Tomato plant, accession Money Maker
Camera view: vertical (180 deg); turntable rotation: 240 degrees
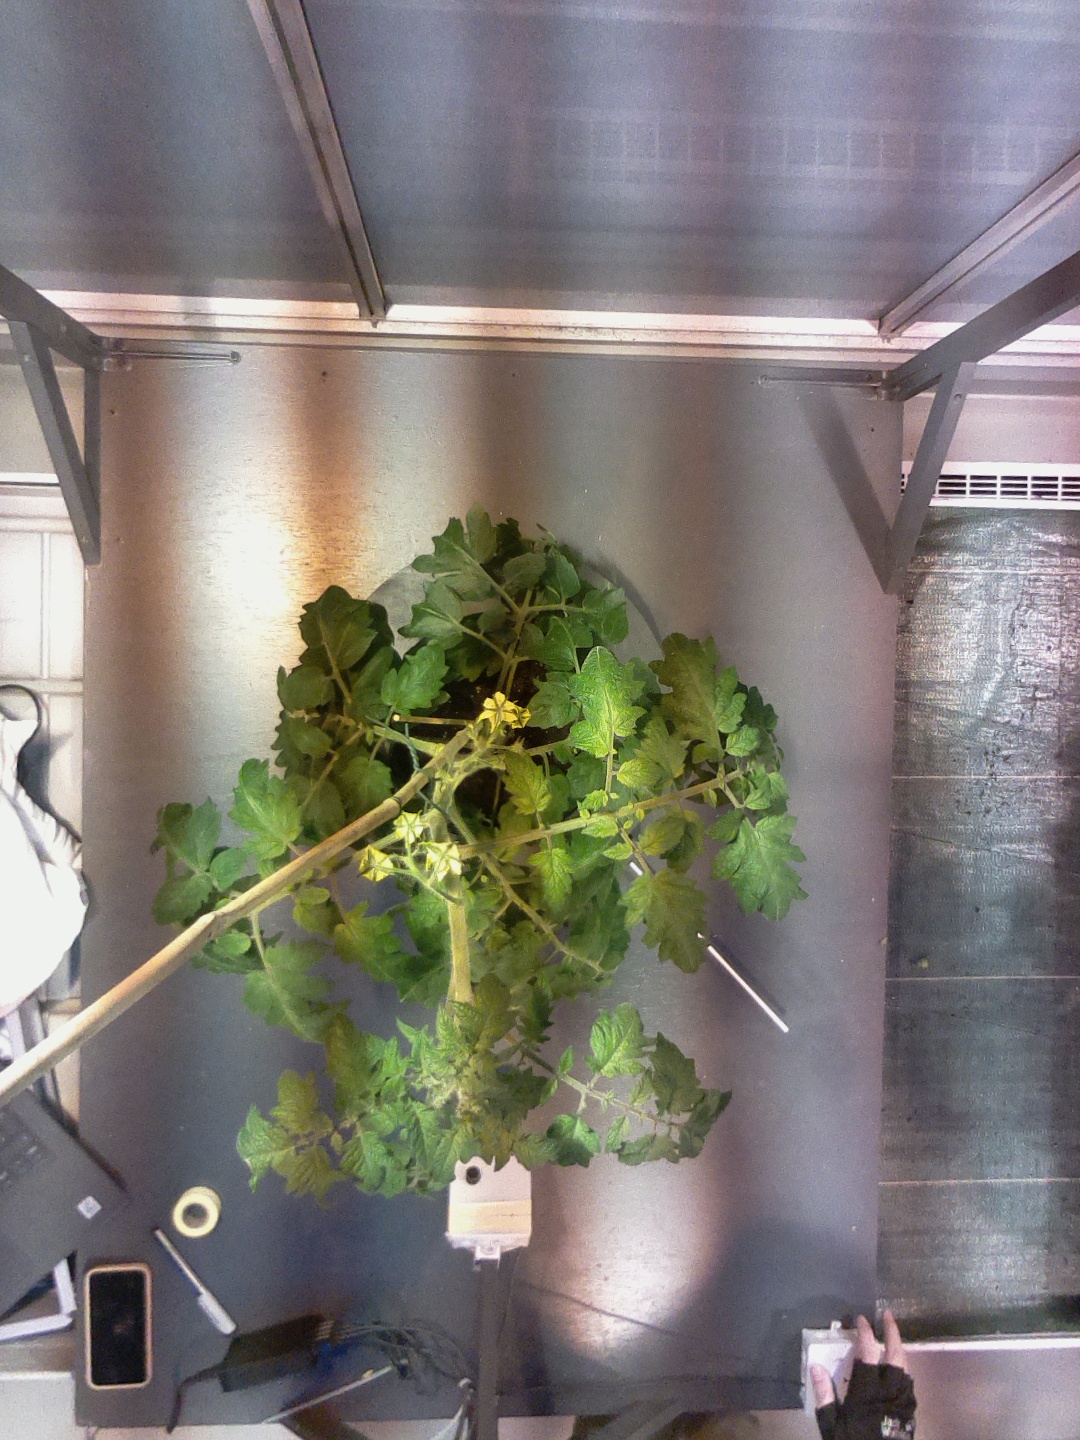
BBCH growth stage 66: Full flowering, 60%-70% of flowers open, more petals falling